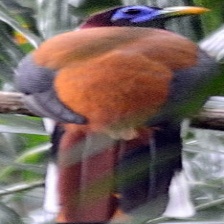
Species: RED NAPED TROGON
Scientific name: HARPACTES KASUMBA